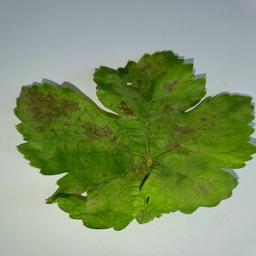
Label: Powdery Mildew